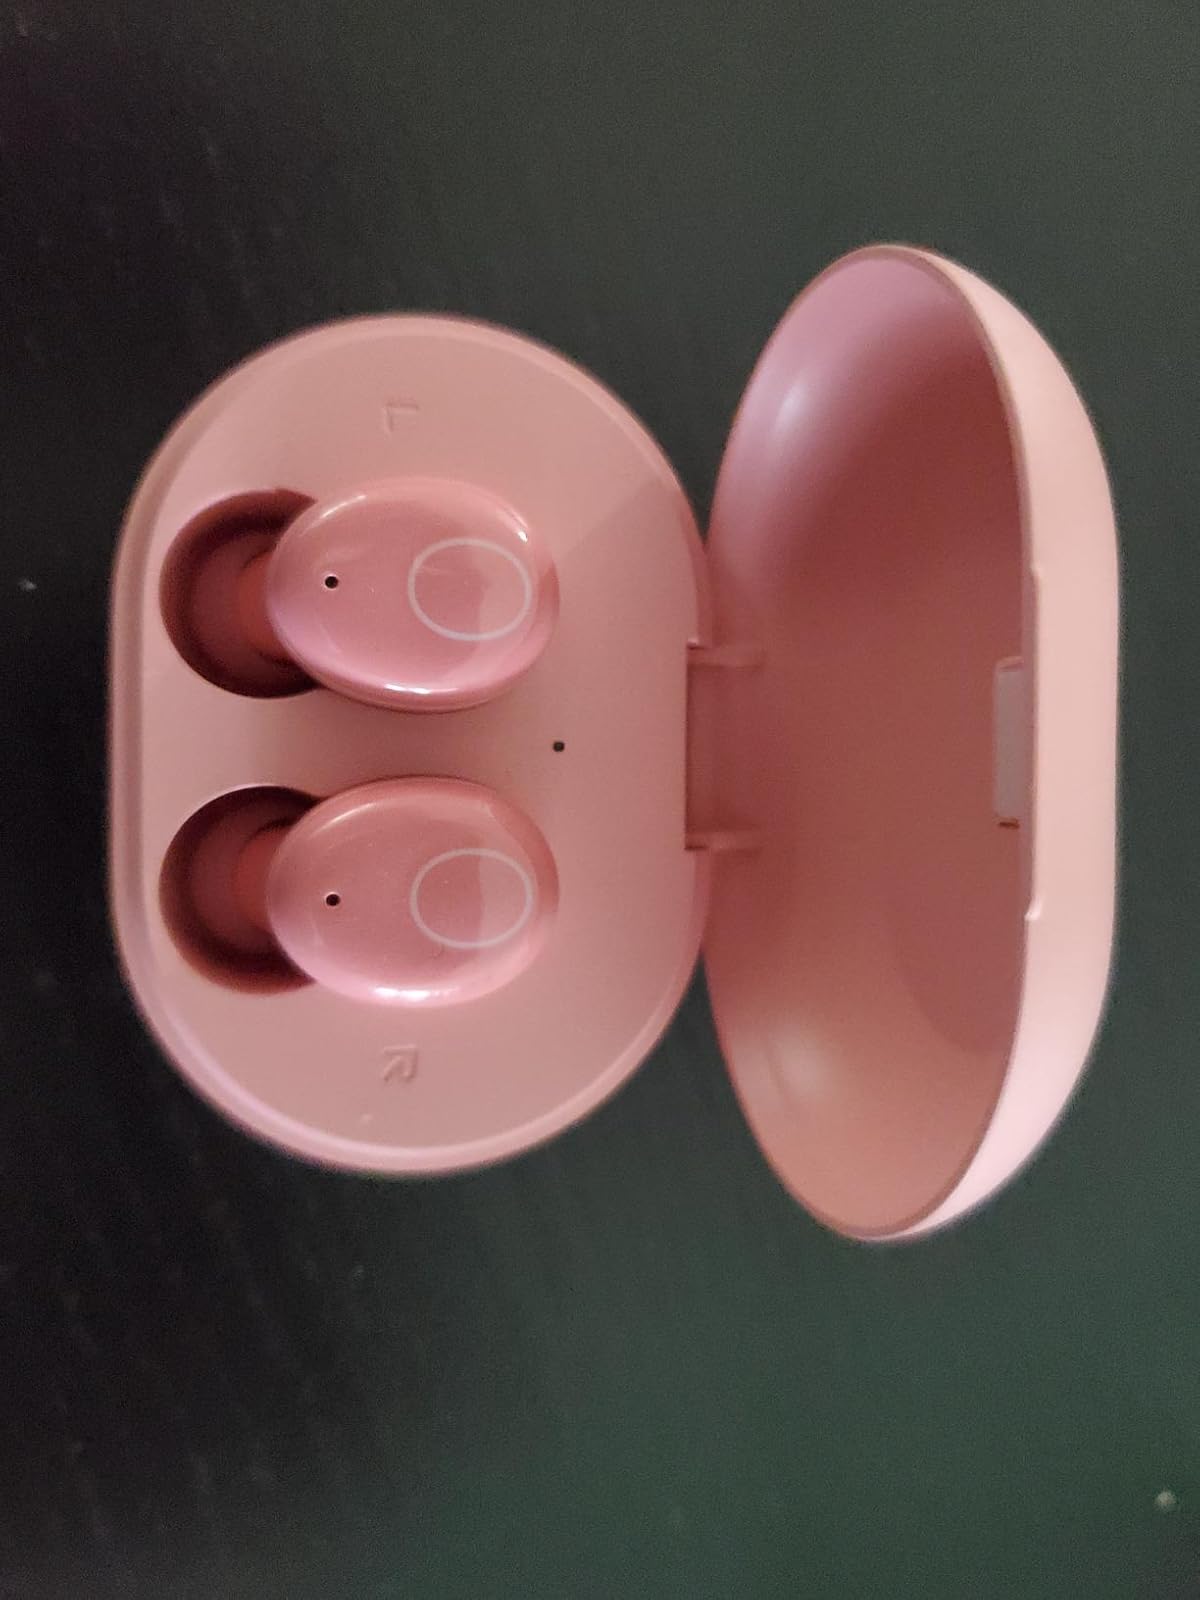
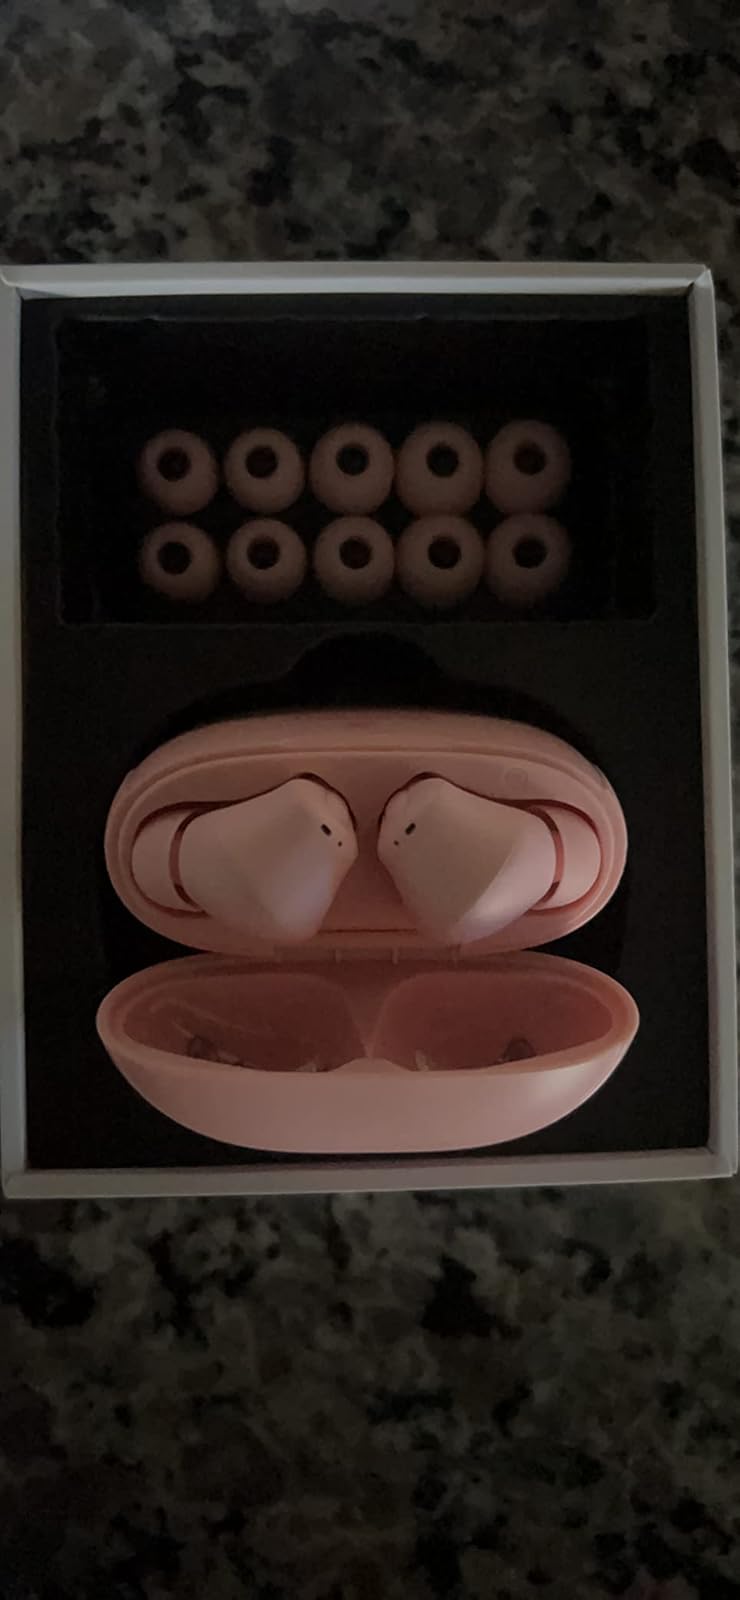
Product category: earbuds
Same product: no